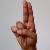
The image shows a hand gesture representing the letter 'U' in Indian Sign Language.